Far Eastern University

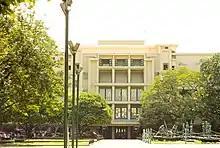
The FEU Administration Building viewed from the Nicanor Reyes Memorial Square

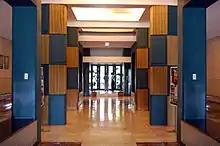
Lobby of FEU Administration building

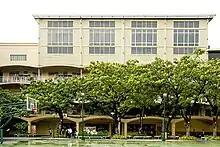
The FEU Arts Building

The Administration Building was also designed by Arch. Antonio Sr. a decade after the Nicanor Reyes Hall. It is located at the opposite end of the campus quadrangle that features a façade with geometric architectural details, horizontal windows, and a balcony that extends into a viewing deck at the second floor to observe the activities in the quadrangle.